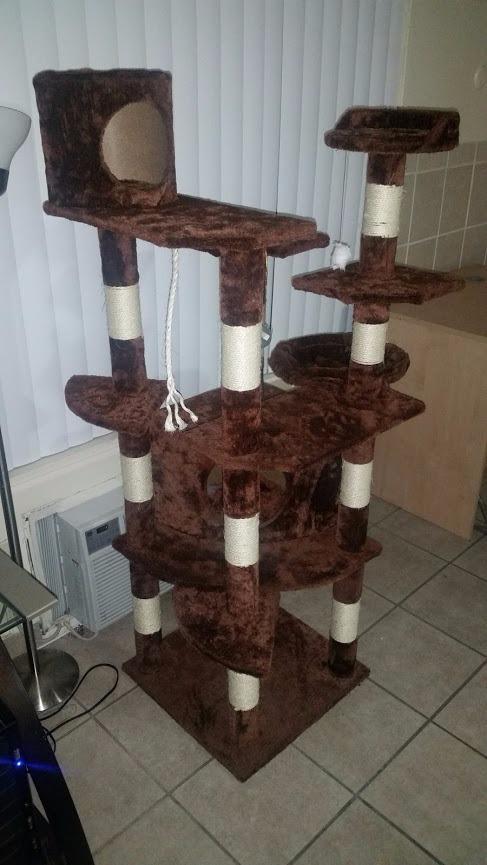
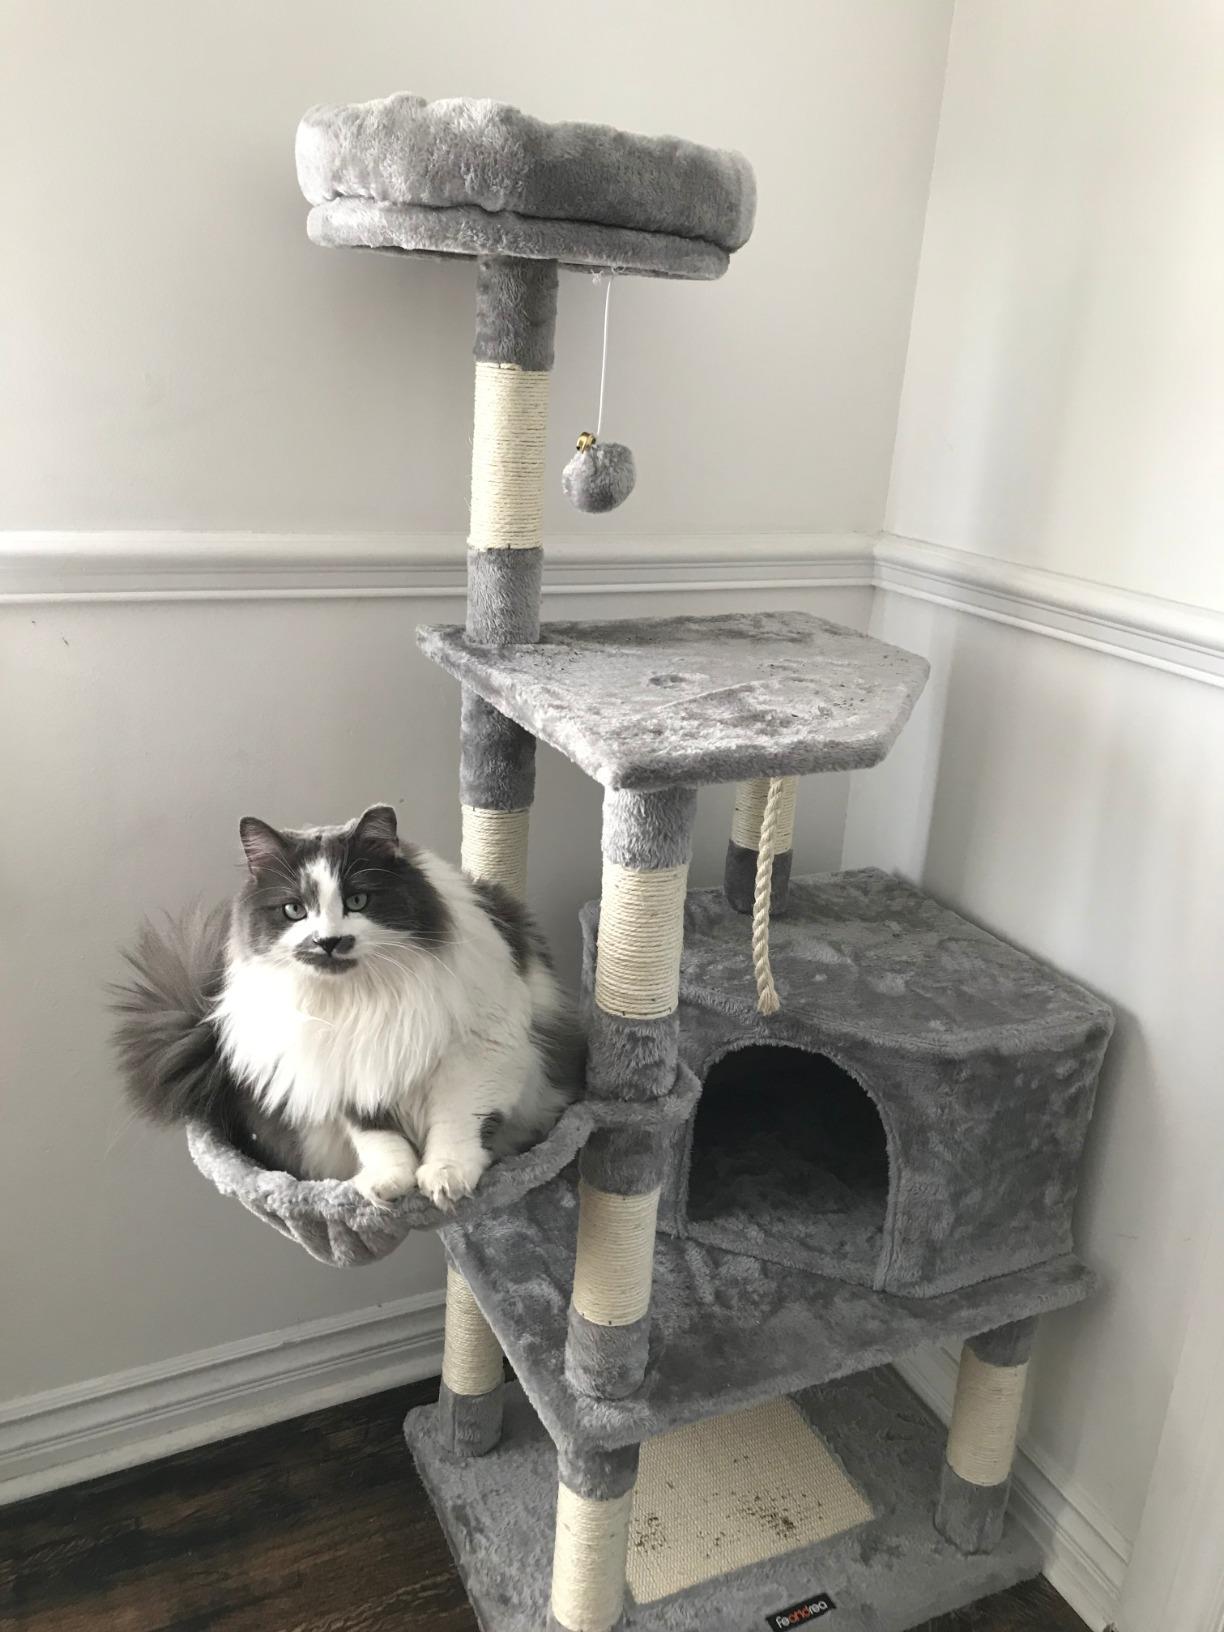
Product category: items_cat tree
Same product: no